Goan Catholic cuisine

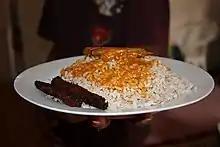
Rice-Curry-Fish ("Xit-Koddi-Nustem"), the staple food of the Goan Catholics

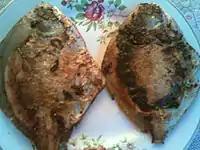
Pomfret fish pan-fried in "Rechado" masala

Goan Catholic Cuisine is the cuisine of the Goan Catholic community and is largely influenced by Portuguese cuisine. Due to over 450 years of Portuguese rule, the cuisine of Goan Catholics is dominated by ingredients and techniques of Portuguese cuisine like deep-frying, oven-baking, pork, vinegar, egg-based desserts, alcohol, etc.